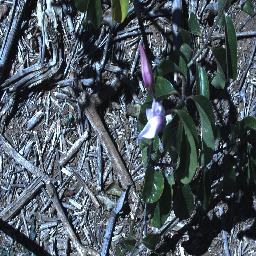
Label: rubber_vine